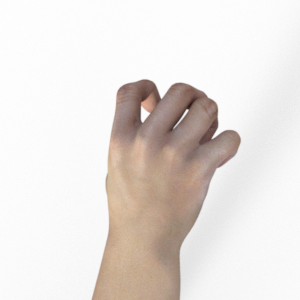
Label: rock